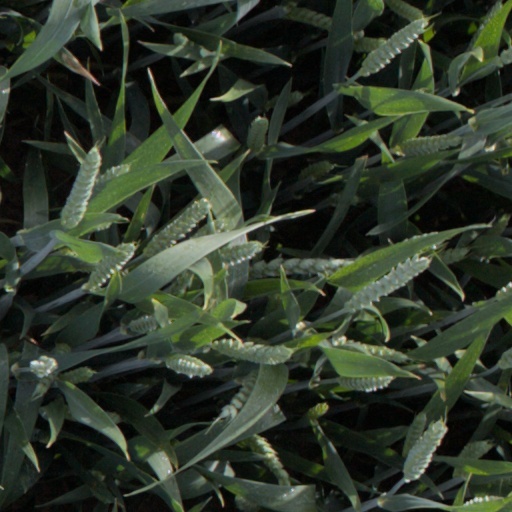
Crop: wheat